P-15 radar

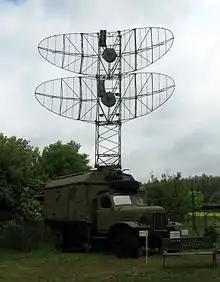
P-15 Radar

The P-15 is a high mobility radar. With the antenna mounted directly on the single truck (Zil-157) used for transport, the system could be deployed and taken down in no more than 10 minutes. The P-15 uses two open frame elliptical parabolic antenna accomplishing both transmission and reception, each antenna being fed by a single antenna feed. The radar can rapidly shift its frequency to one of four pre-set frequencies to avoid active interference, with passive interference being removed by a coherent doppler filter. Azimuth was determined by mechanical scanning with an associated accompanying PRV-11 (NATO reporting name "Side Net") used to determine elevation. A secondary radar for IFF is generally used in conjunction with the P-15, generally the 1L22 "Parol".